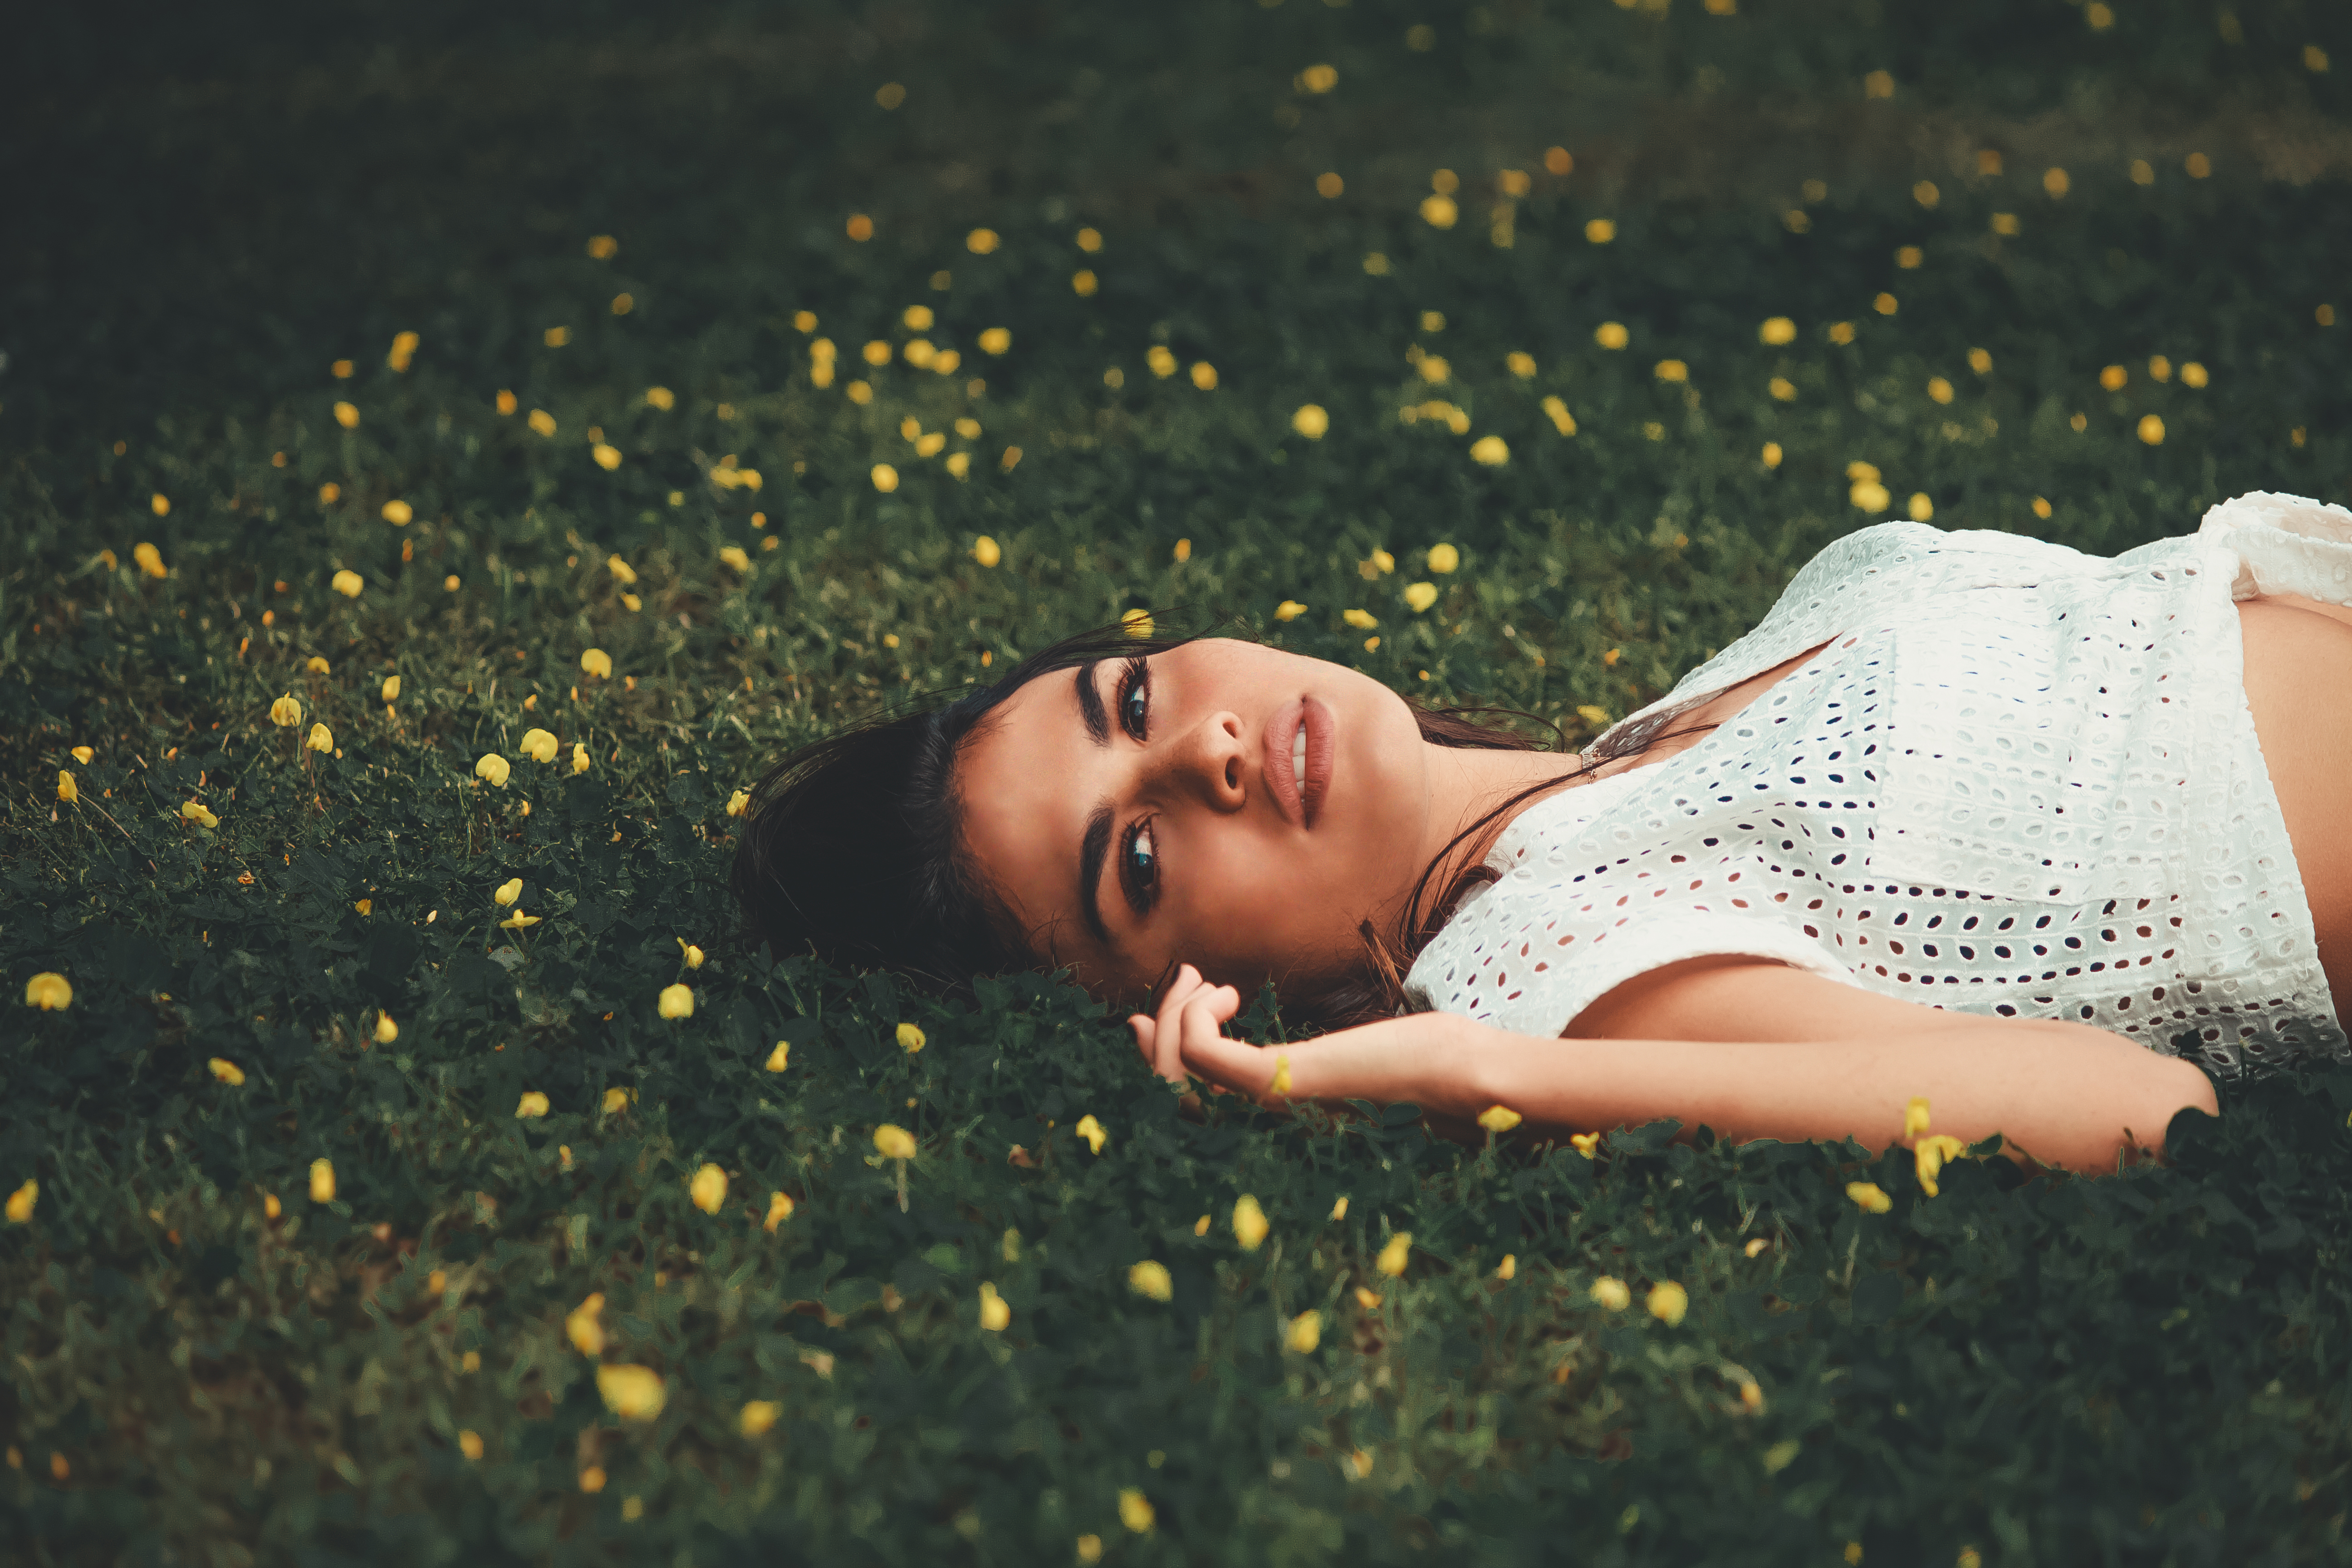
girl, People in nature, photograph, grass, green, beauty, sky, light, yellow, skin, lady, water, leaf, summer, photography, sunlight, lip, tree, spring, happy, fun, smile, daydream, plant, hand, dress, child, black hair, flash photography, long hair, Tints and shades